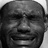
Emotion: sad